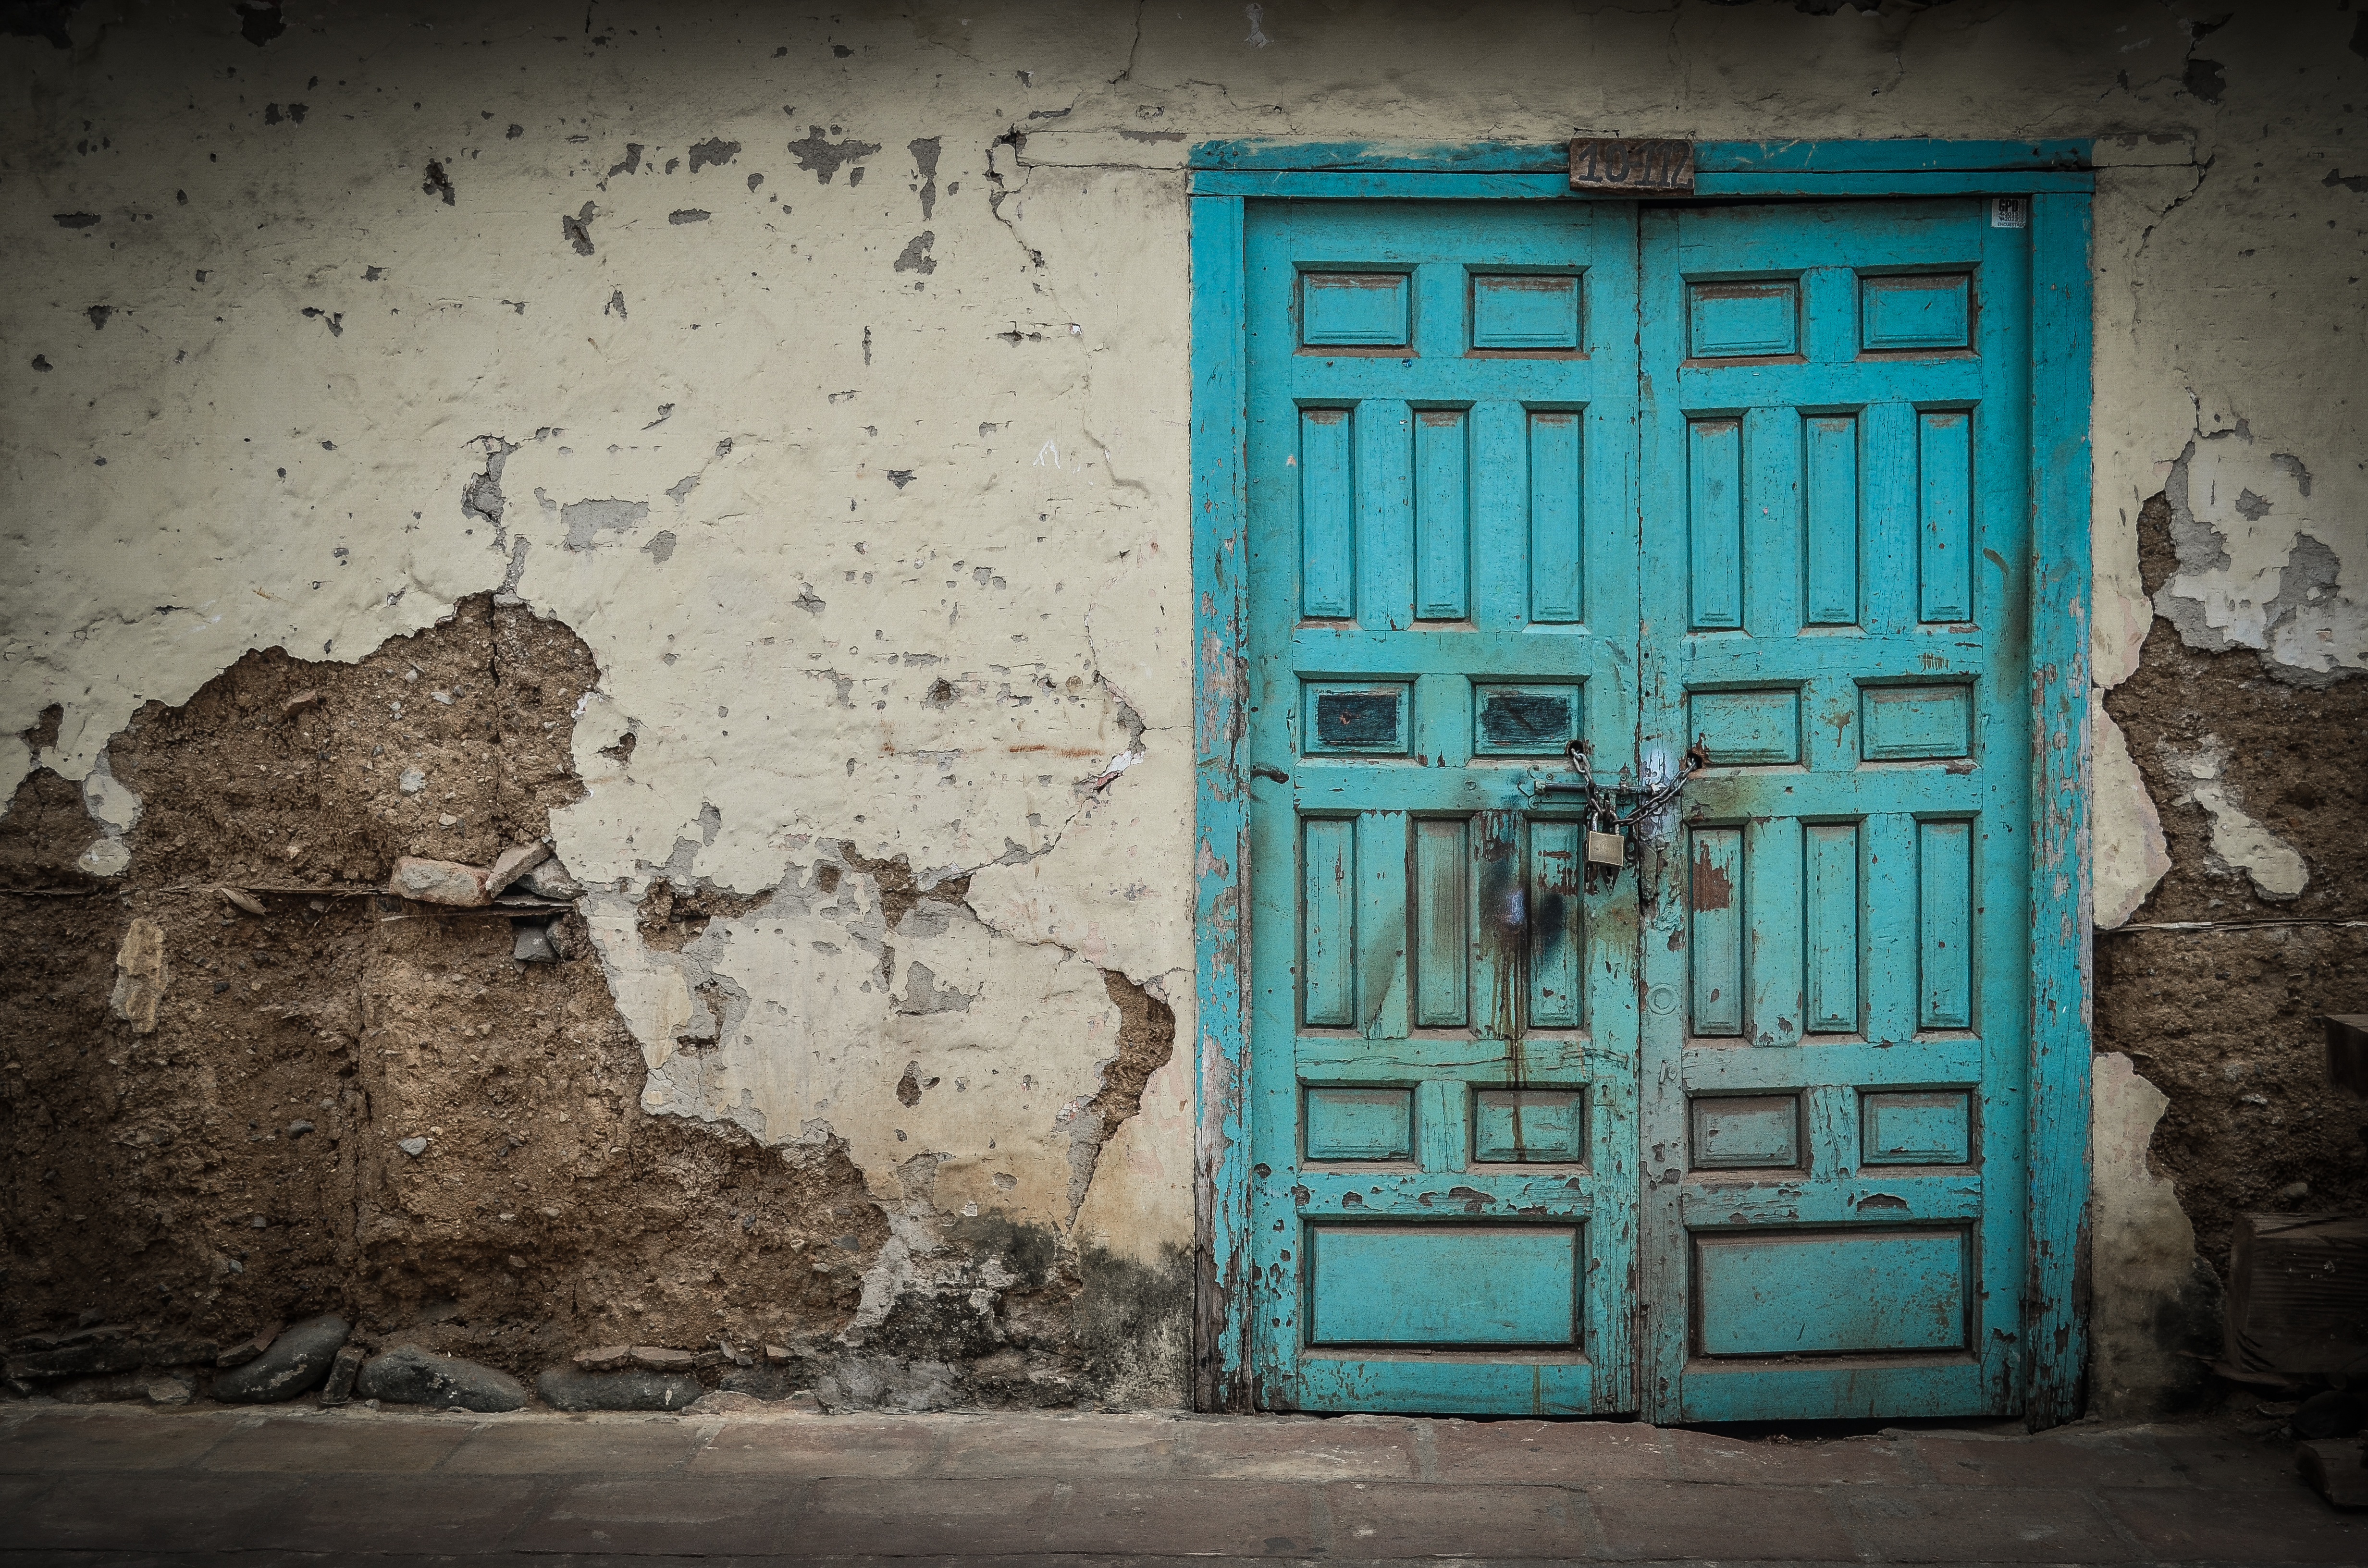
wood, road, street, house, texture, window, old, alley, wall, rustic, color, blue, door, art, worn, rusty, hardware, peeling, violence, soledad, urban area, portic n